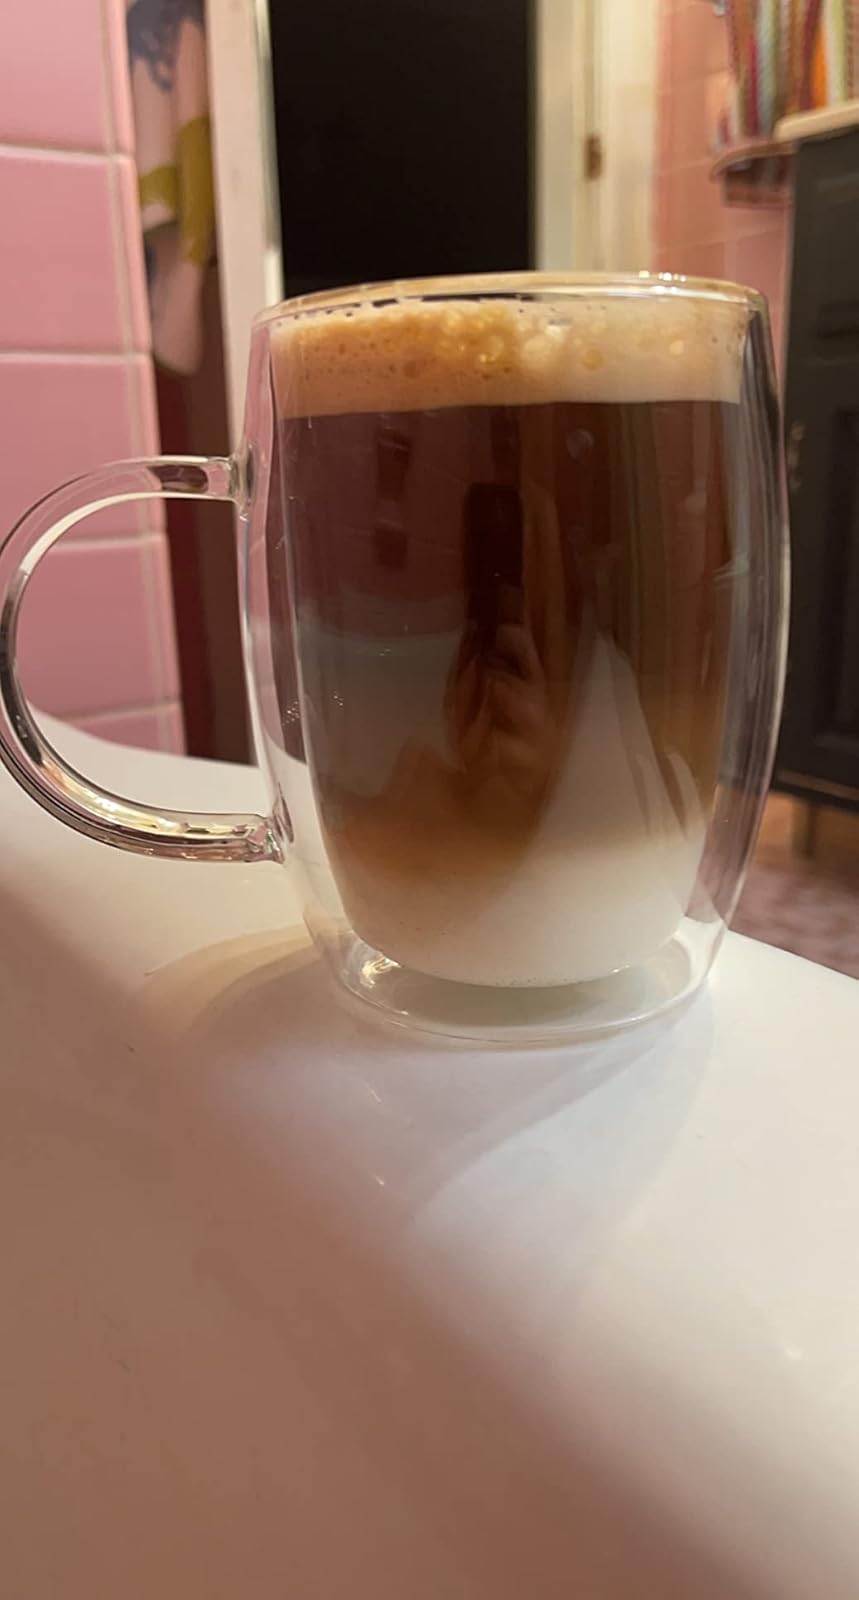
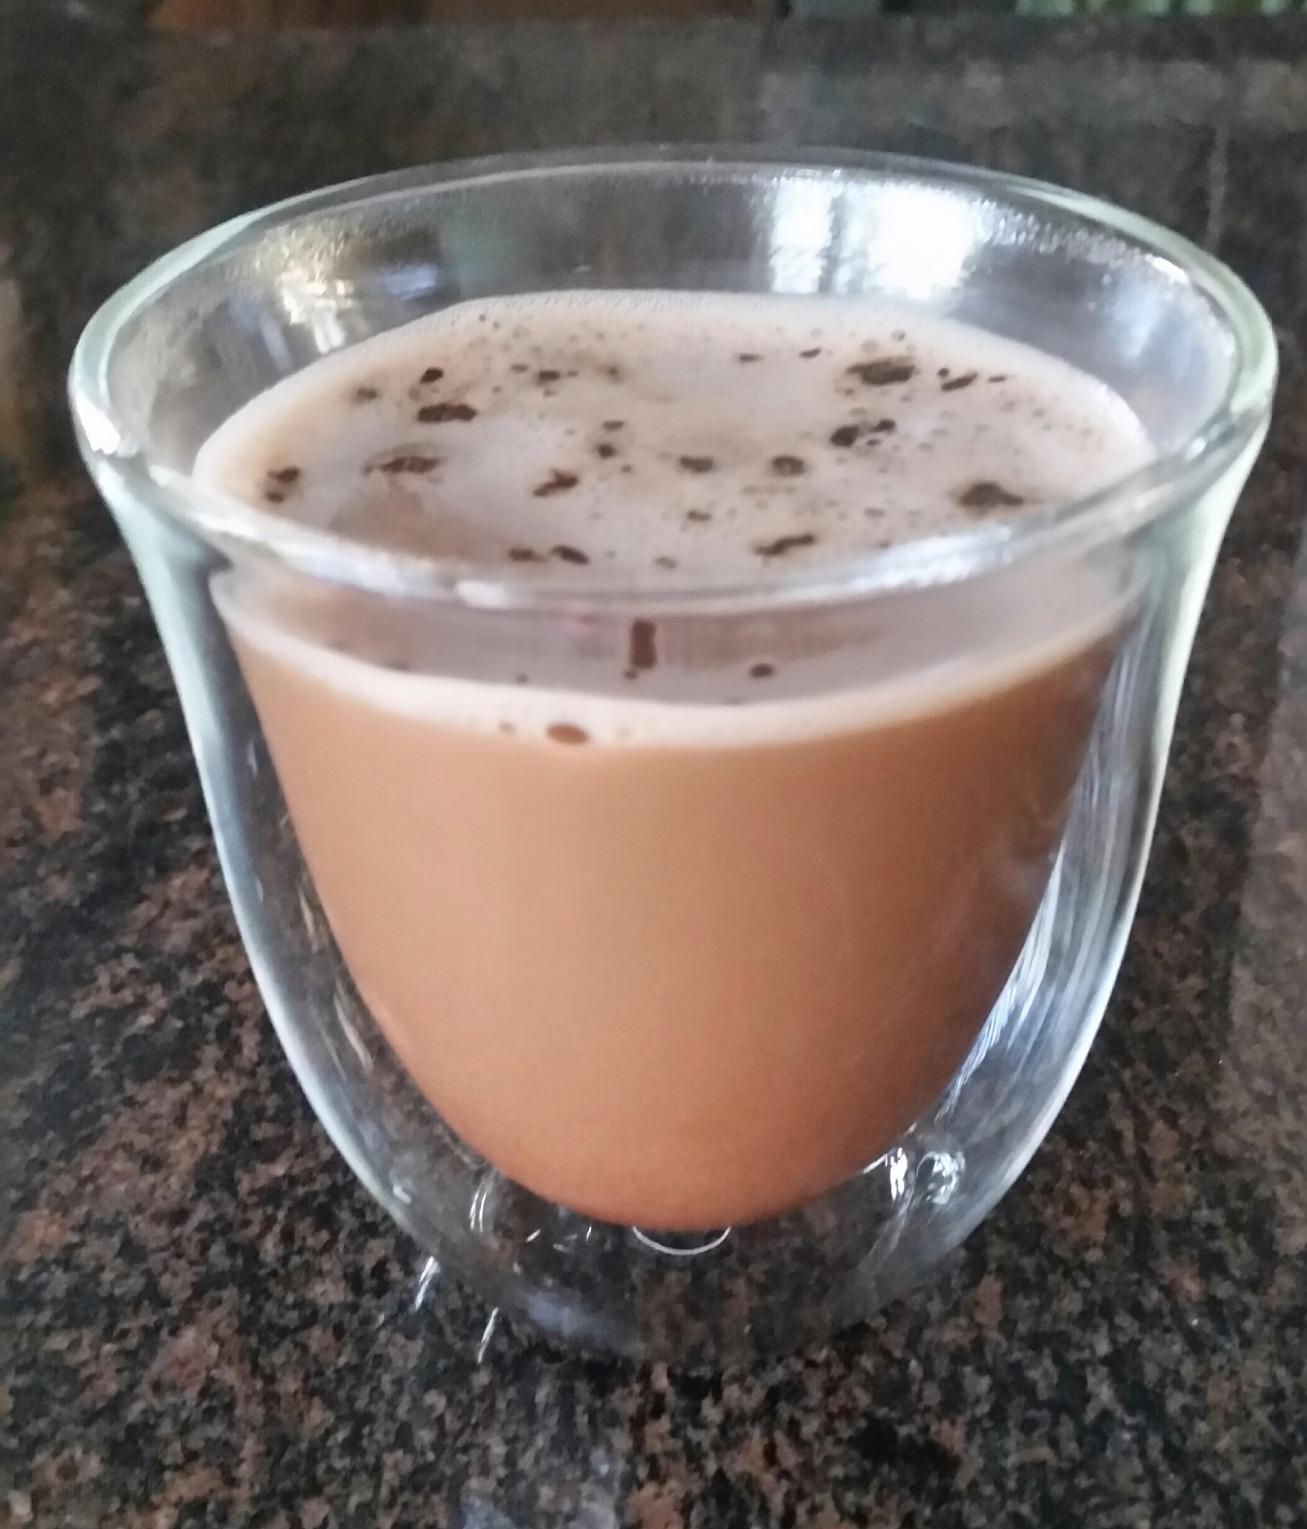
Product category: items_mug
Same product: no